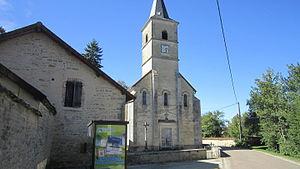
Thoires (Côte-d'Or)
Thoires est une commune française située dans le département de la Côte-d'Or en région Bourgogne-Franche-Comté.